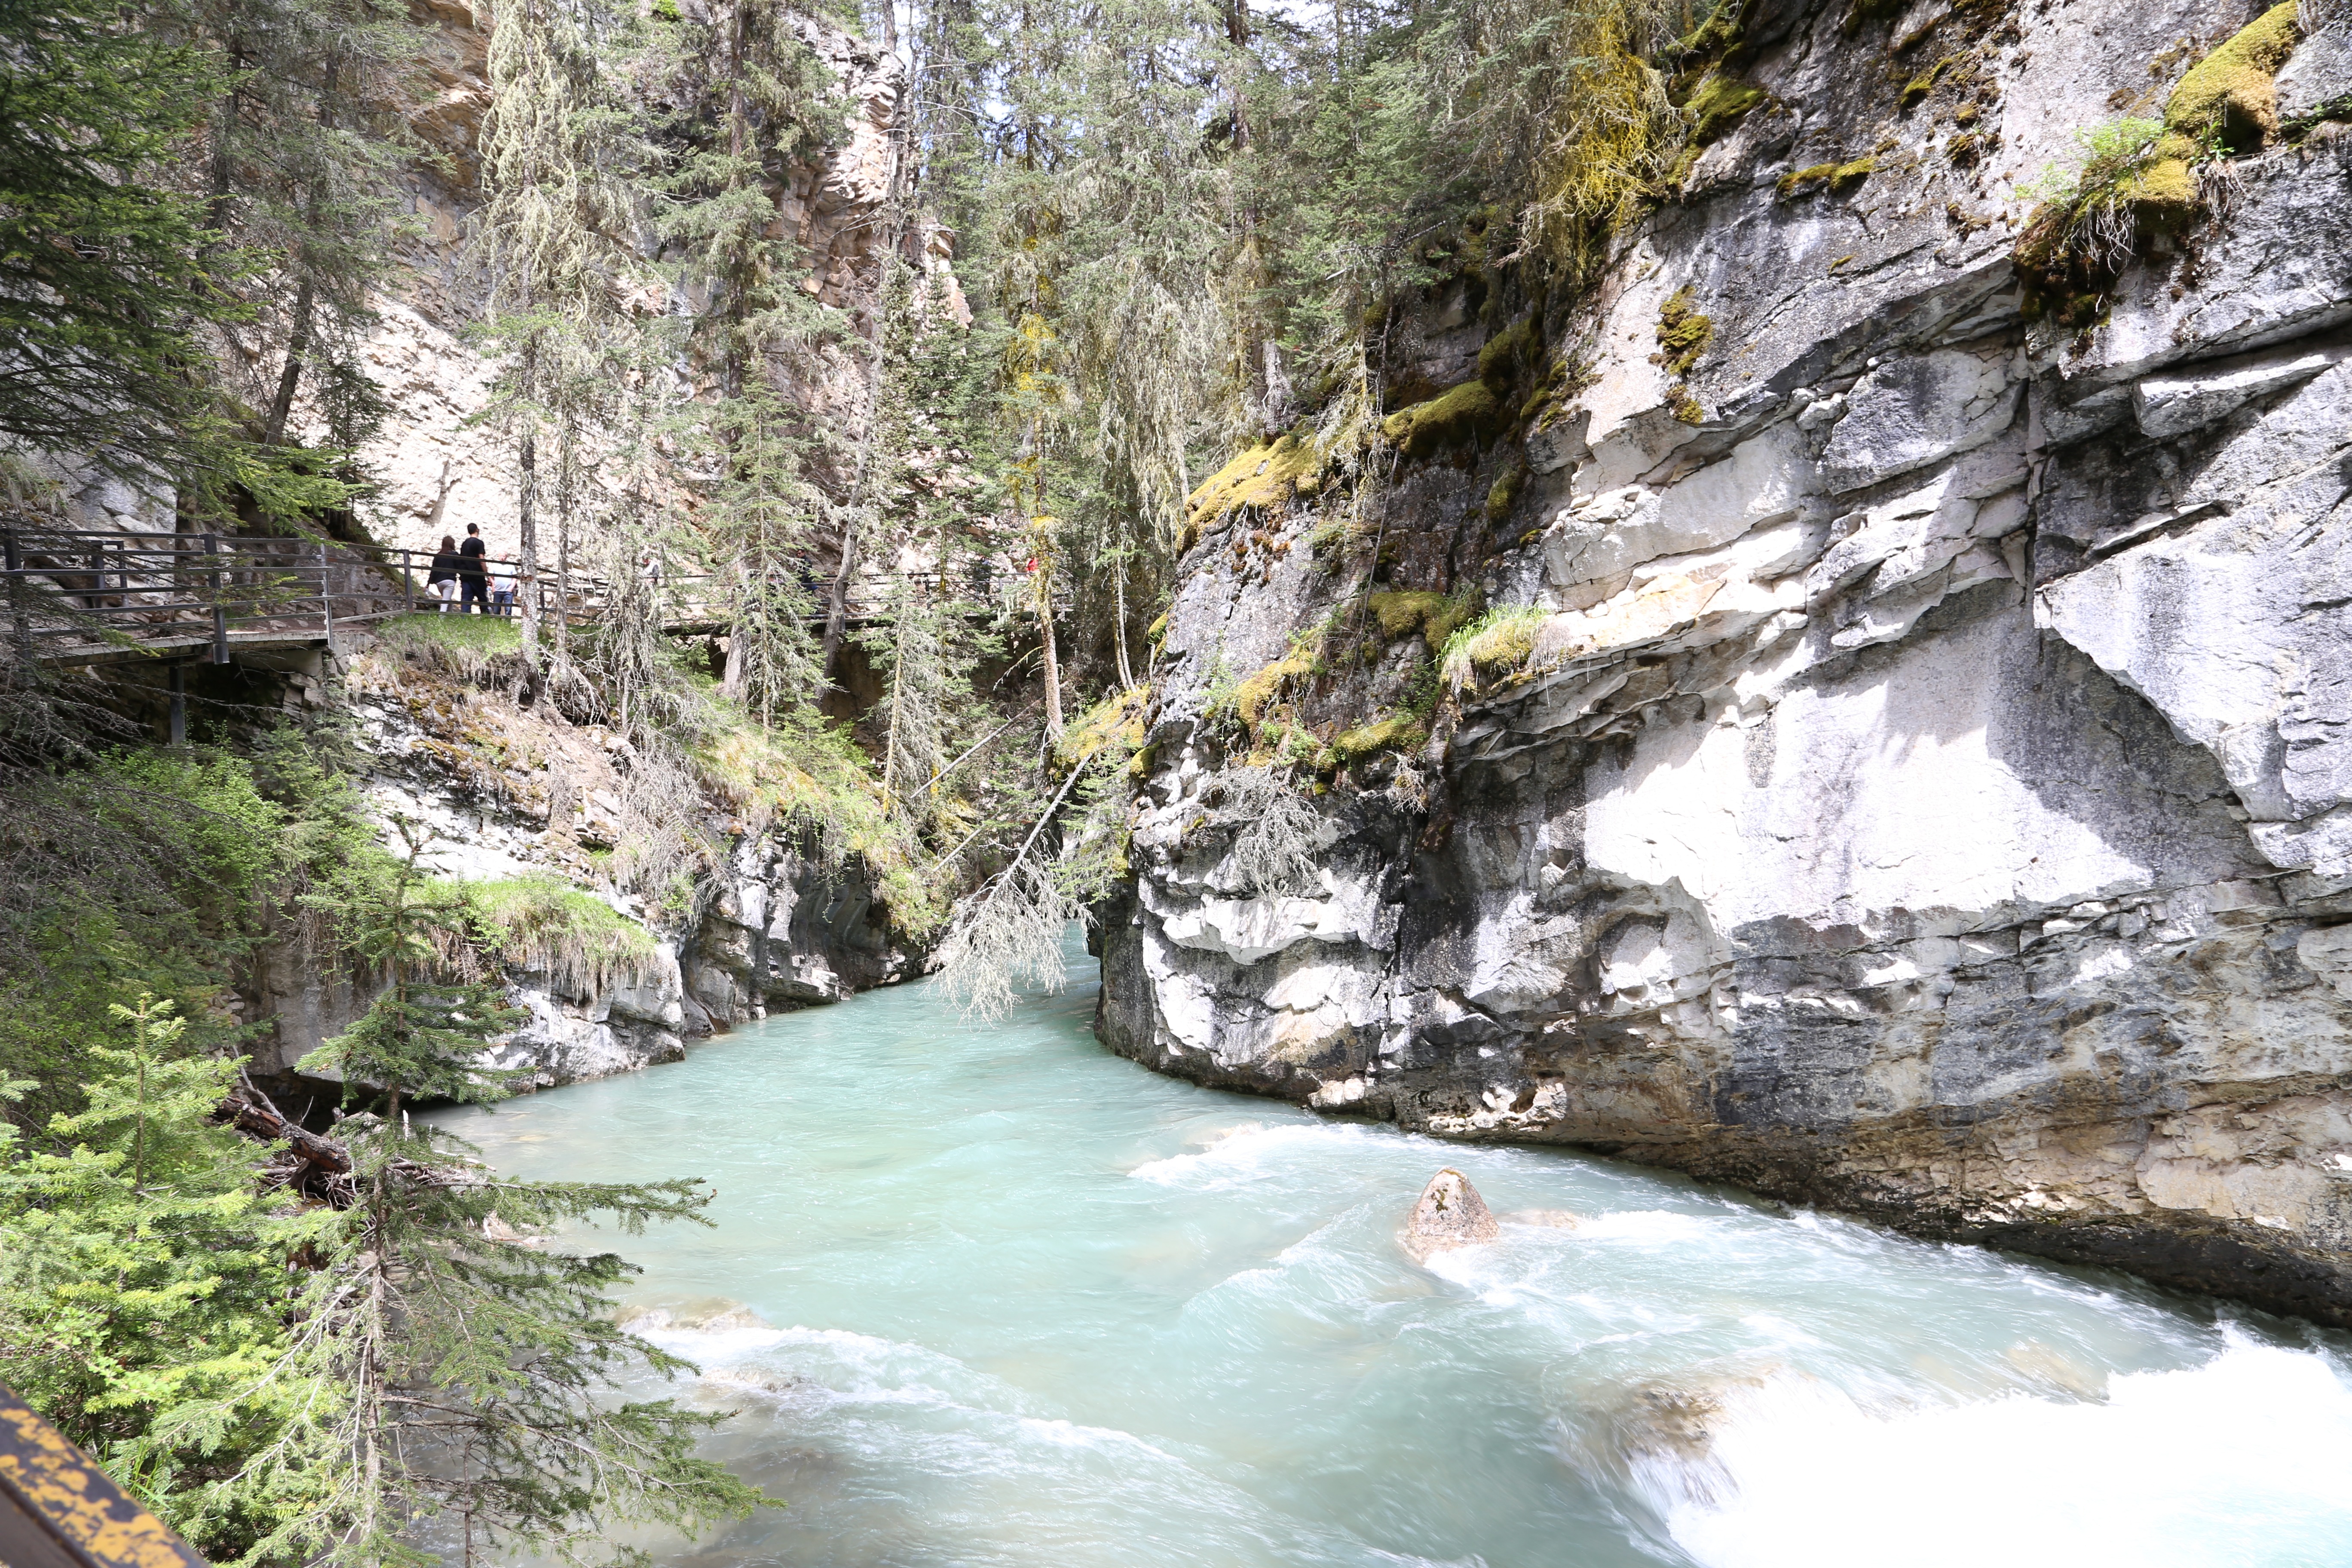
water, nature, mountain, adventure, river, valley, formation, stream, hike, rapid, canyon, ravine, banff, wadi, landform